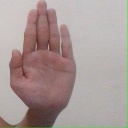
अक्षर: ध